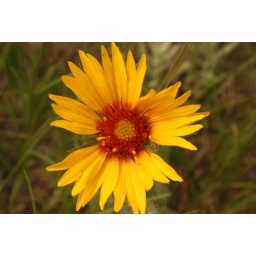
yellow with red in the middle (2)